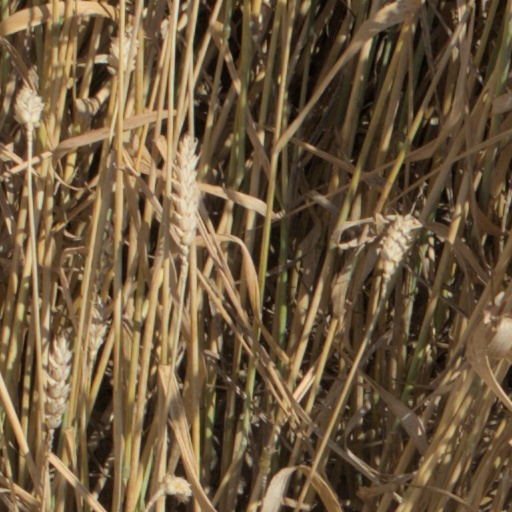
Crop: wheat